Question: Please indicate a possible affordance area of the hold_scissors that can be used for holding
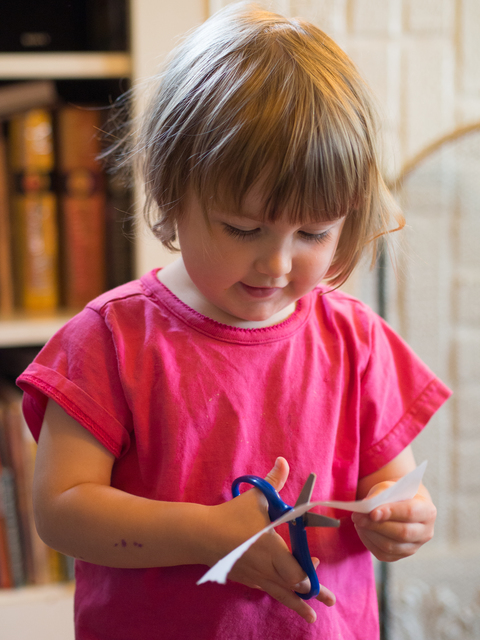
Answer: [225.5, 478.5, 322.5, 593.5]